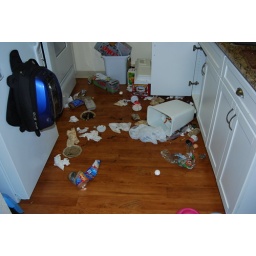
Goldie's mess in the kitchen after I left the cupboard under the sink open